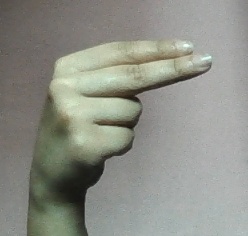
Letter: ain